Aleutian Islands

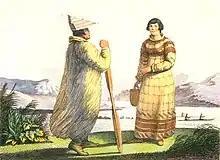
An Aleutian man with a Creole woman in the Aleutian Islands

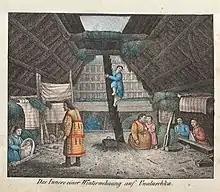
A Creole winter home in Unalaska, Aleutian Islands

The Aleutians are home to many large colonies of seabirds. Buldir Island has 21 breeding seabird species, including the Bering Sea-endemic red-legged kittiwake. Large seabird colonies are also present at Kiska, Gareloi, Semisopochnoi, Bogoslof, and others. The islands are also frequented by vagrant Asiatic birds, including the common rosefinch, Siberian rubythroat, bluethroat, lanceolated warbler, and the first North American record of the intermediate egret.